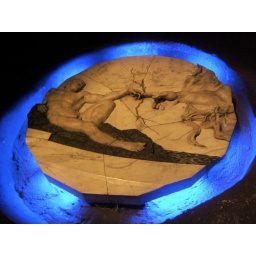
a masterpiece reborn in the salt rock ground with a diameter of about 6 feet (the surface is 3d)